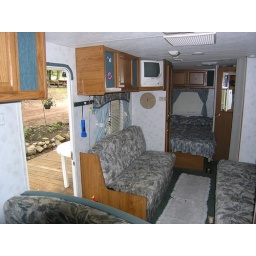
Standing in the kitchen looking towards the bedroom and living room. The door outside is open on the left.